Tielu station (Zhengzhou Metro)

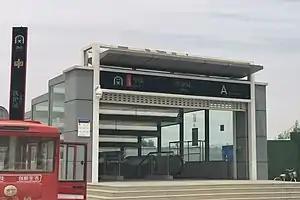

Tielu is a metro station on Line 1 and Line 14 of Zhengzhou Metro.